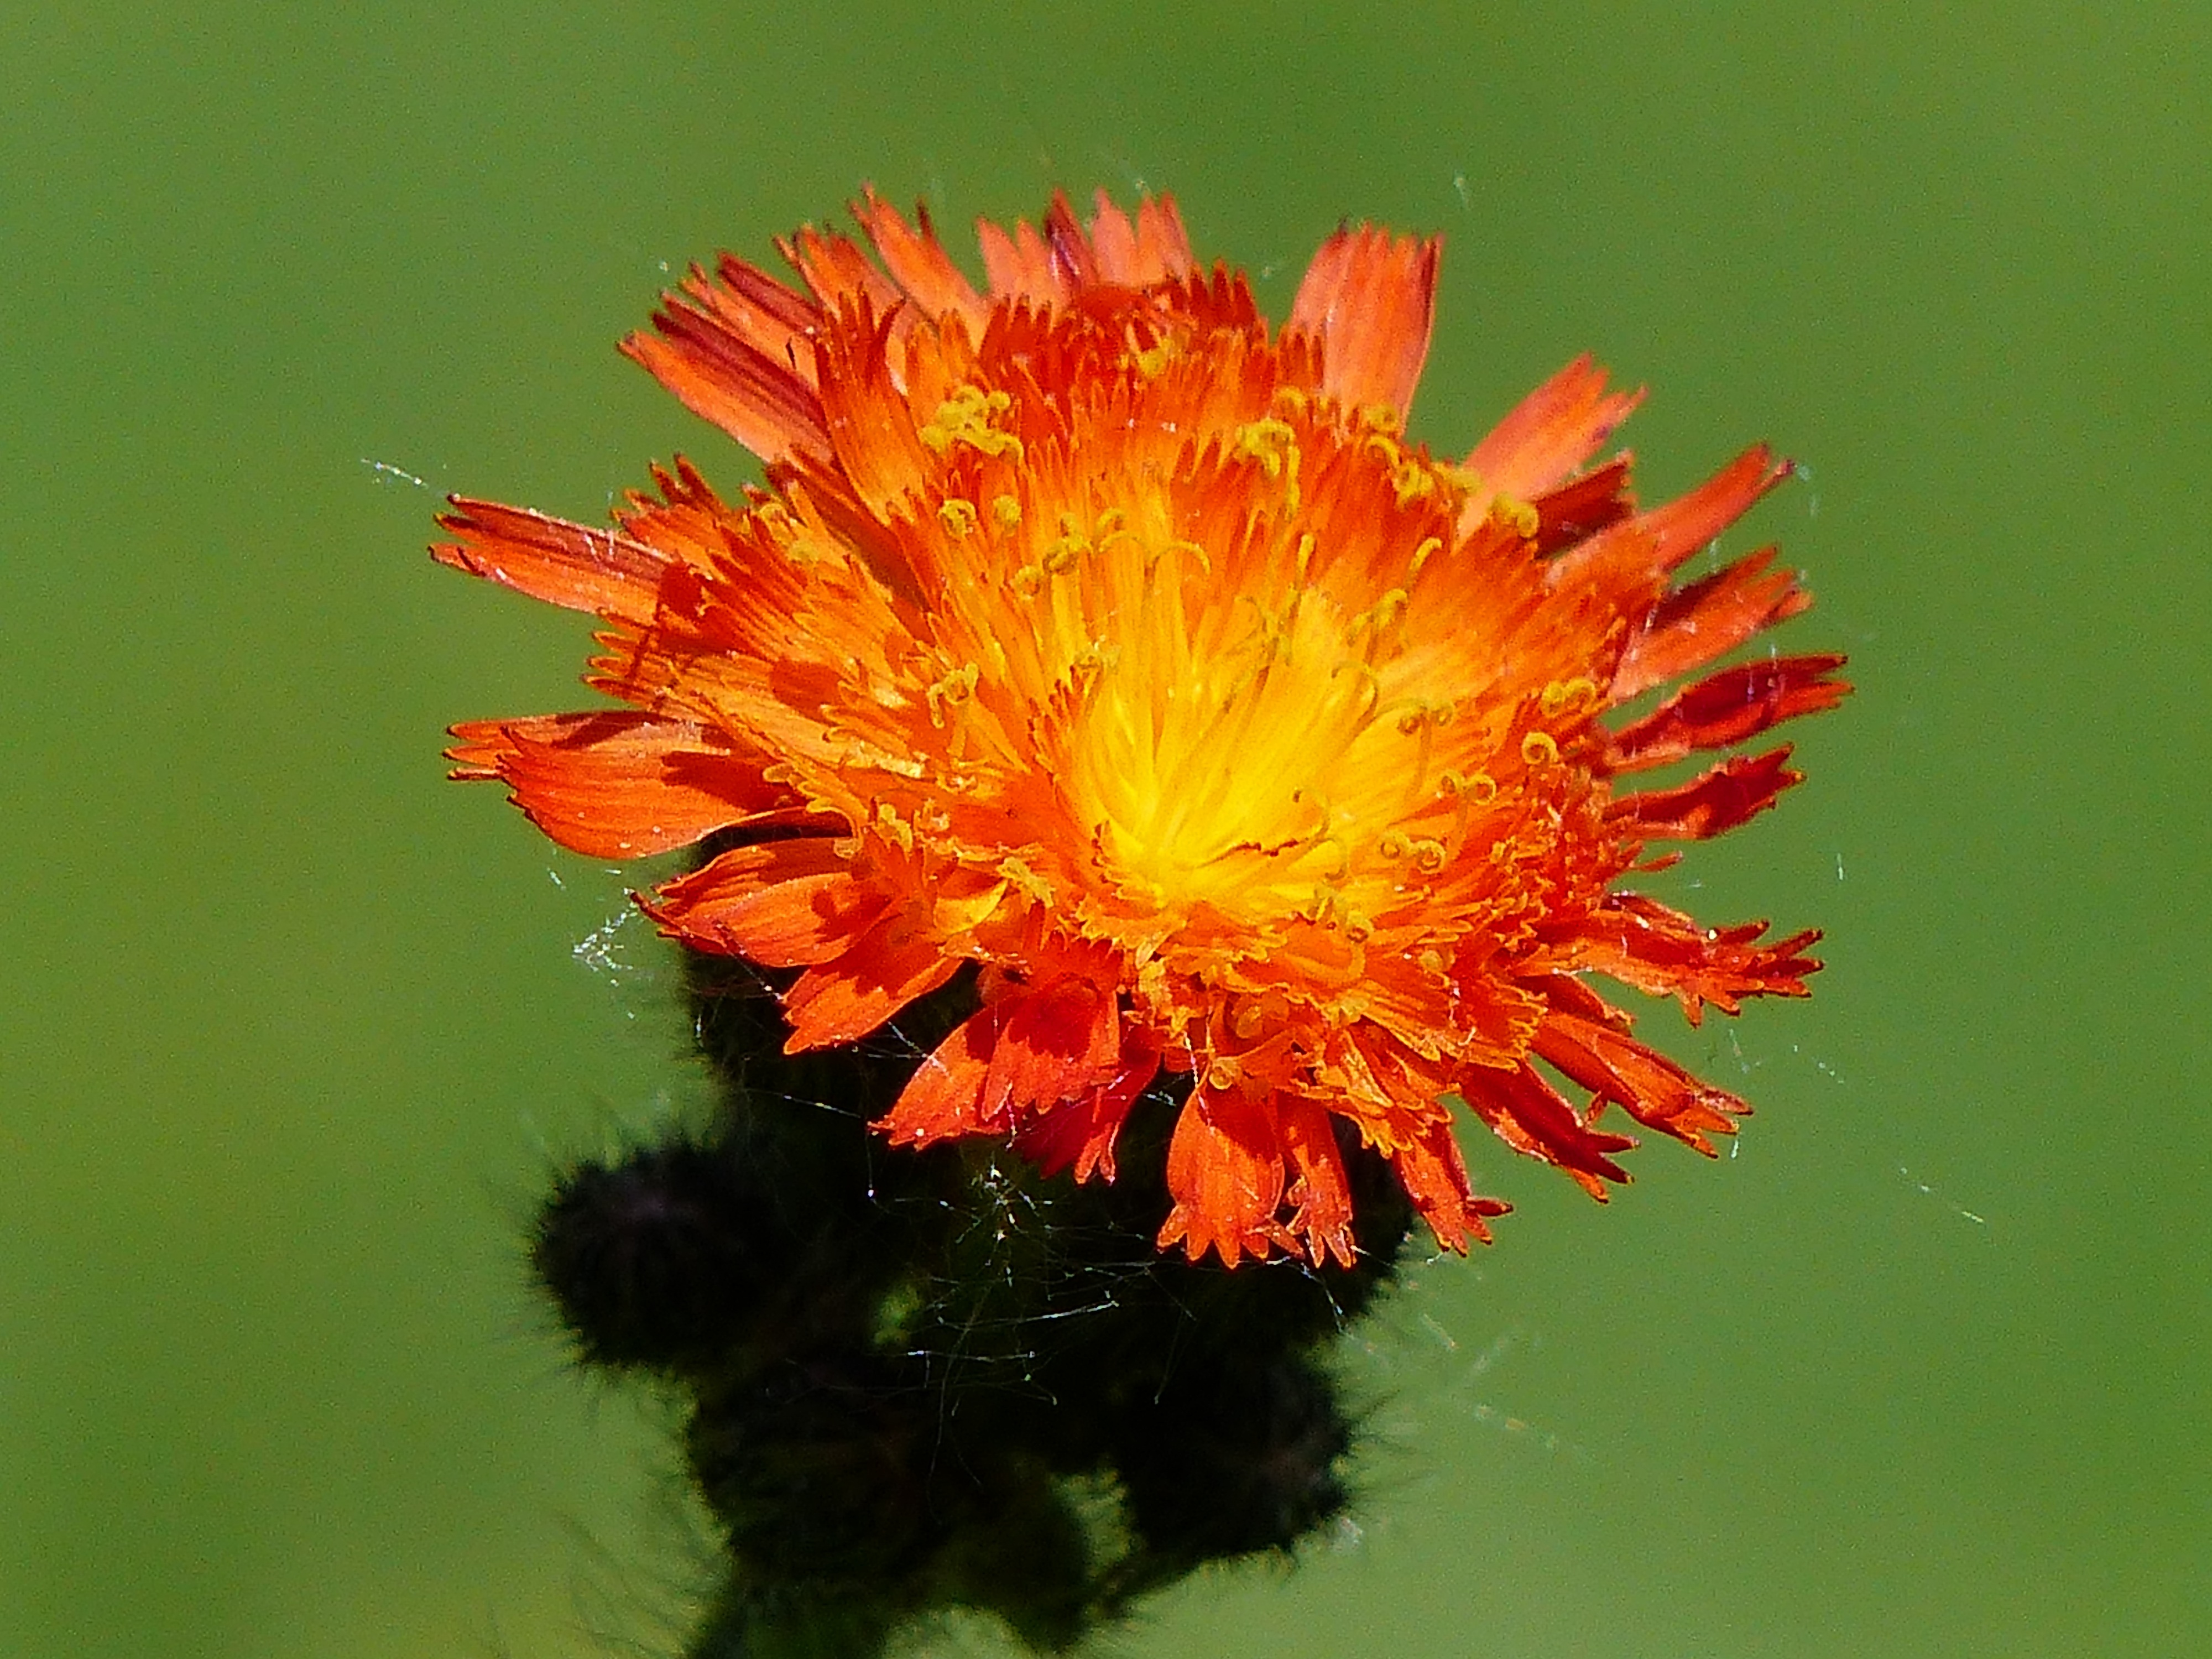
nature, plant, meadow, flower, petal, bloom, cute, orange, pollen, red, macro, botany, hawk, yellow, garden, flora, wild flower, wildflower, weed, close up, wild plant, outside, beautiful, detail, nectar, macro photography, summer flowers, flowering plant, daisy family, annual plant, plant stem, land plant